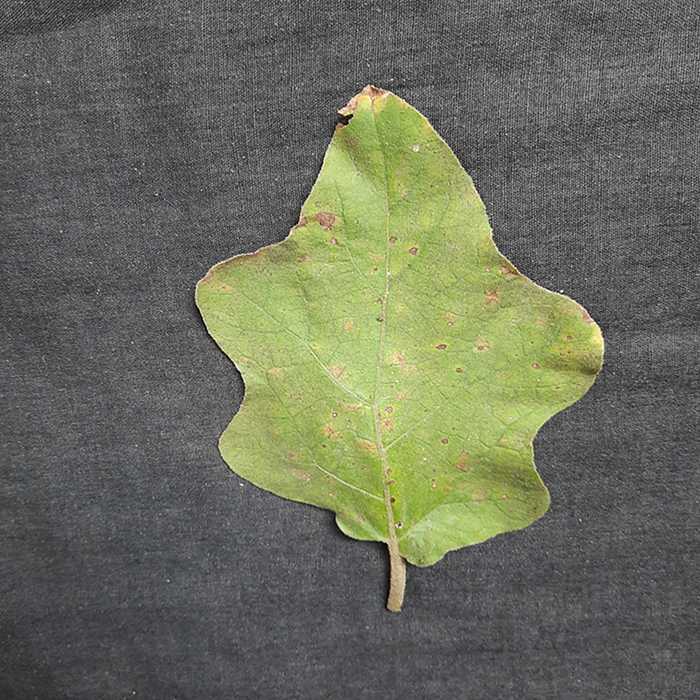
Plant: Eggplant
Label: Eggplant Cercopora leaf spot